Noel Miller (comedian)

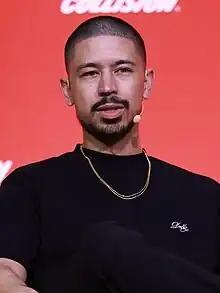
Miller in 2023

Noel Miller (born 19 August 1989) is a Canadian-American YouTuber, comedian, rapper, podcaster, and filmmaker. He first gained public attention via his comedy skits on Vine. He hosts the comedy podcast TMG, which he started with former co-host Cody Ko. As of July 2023, he has 4.9 million subscribers across three YouTube channels. He began on YouTube in August 2015, uploading comedy sketches. He gained popularity by uploading a series of reaction videos with Ko named "That's Cringe" as well as playing the "Love Island" mobile game. The duo uploaded their first episode of the TMG Podcast on October 27, 2017.